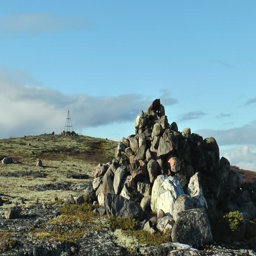
a pile of stones on a moss - covered rocky hill against a blue cloudy sky , a geodesic sign in the distance .